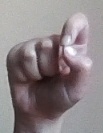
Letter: fa